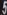
Number: 5